Cessna 177 Cardinal

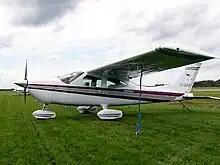
Cessna 177B Cardinal

1970 saw the introduction of the 177B, which had a new wing airfoil, a constant-speed propeller, and other minor improvements. When empty, the 177B weighed 145 lb (66 kg) more than the earlier 177, with its maximum takeoff weight increased from 2,350 lb (1,067 kg) to 2,500 lb (1,135 kg).